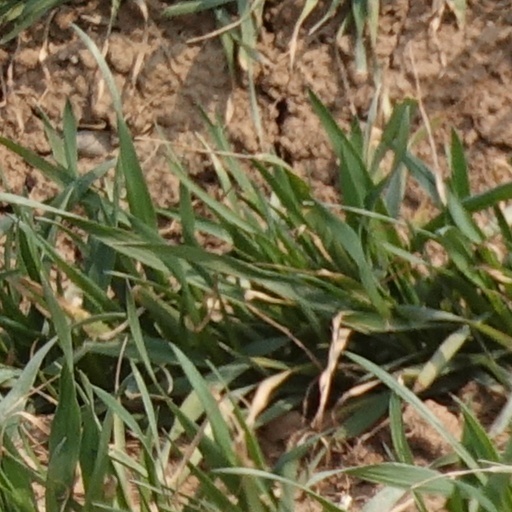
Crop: wheat